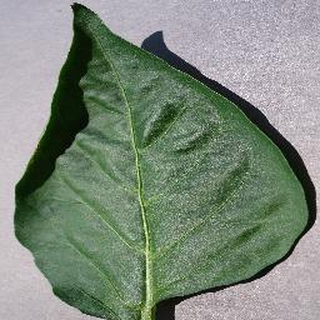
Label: healthy_bell_pepper